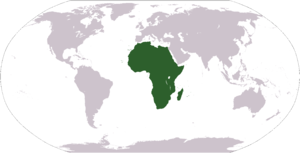
Cette page vous présente les différents tours préliminaires à la Coupe du monde 1986. C'est la 12ᵉ édition des éliminatoires puisqu'en 1930, la première Coupe du monde se joue « sur invitation ».
L'Index Medicus africain est un index international à la littérature sanitaire africaine, mis en place par le Bureau Régional Afrique de l'Organisation Mondiale de la Santé dans l'optique de rendre disponibles sur internet, à l'endroit des professionnels de la santé, des décideurs et des communautés, les informations sanitaires ou médicales produites sur l'Afrique et par des chercheurs africains.
Cette page vous présente les différents tours préliminaires à la Coupe du monde 1970. C'est la 8ᵉ édition des éliminatoires puisqu'en 1930, la première Coupe du monde se joue « sur invitation ».